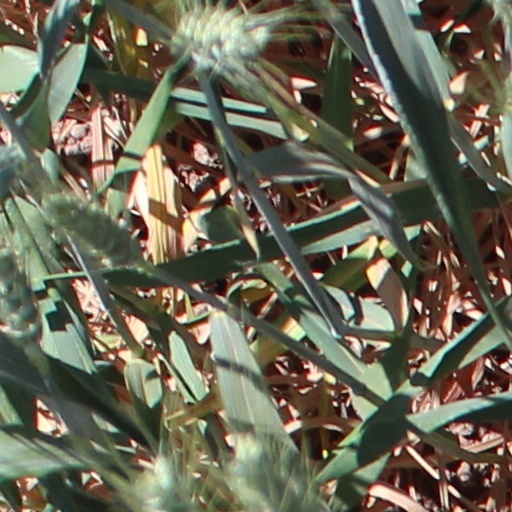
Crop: wheat